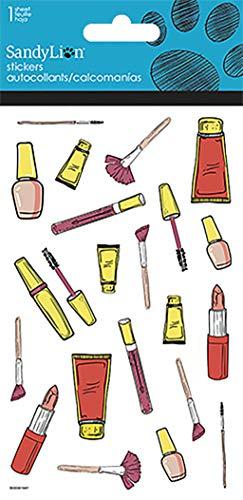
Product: Trends International Make Up Artist - Standard Value Dimensional Clear Spot Foil
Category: Toys & Games | Arts & Crafts | Stickers
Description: One sheet of stickers with special effects like spot or full foil, prismatic coating, glitter, embossed foam, clear material or bubbled pop-up treatment.
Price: $3.99
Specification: ProductDimensions:8.5x4.1x0inches|ItemWeight:1.12ounces|ShippingWeight:1.12ounces(Viewshippingratesandpolicies)|ASIN:B07PKDNS1F|Manufacturerrecommendedage:4-13years